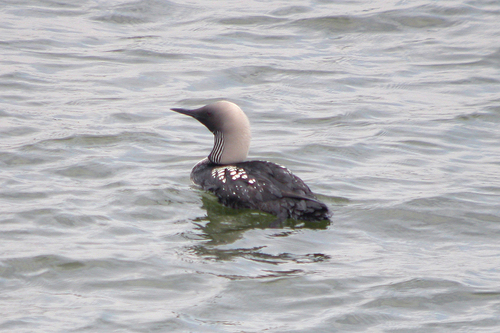
the bird has a thick grey neck and a long pointed grey bill.
the head and nape are smooth and grey, bill is pointed and the back and wings are black.
this bird is black with grey on its head and has a long, pointy beak.
a medium sized bird, with a black colored body speckled with white, and an off white cream colored head
this bird has a grey head and a black covert and retrice area.
this medium sized bird has a large gray head with a white and black strip on the neck, and black wings with white spots.
this bird has a white head and a neck that is striped with black.
this bird has a greyish white neck and black ruffled wings.
this midsize water bird has a pointed beak longer than its head and white spots on its black body.
this bird has a black back with white spots and a grey head.
Species: Pacific Loon